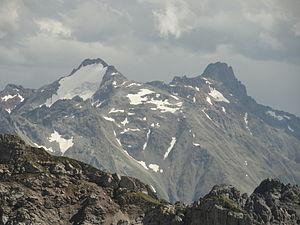
Les Pflunspitzen sont un ensemble de sommets montagneux qui s’élèvent à 2 912 m d’altitude dans le massif de Verwall, en Autriche.